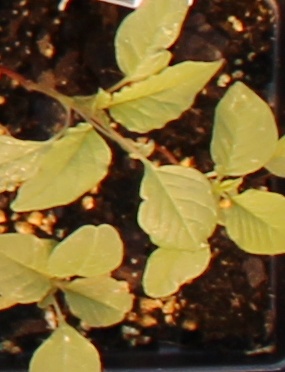
Label: Palmer Amaranth